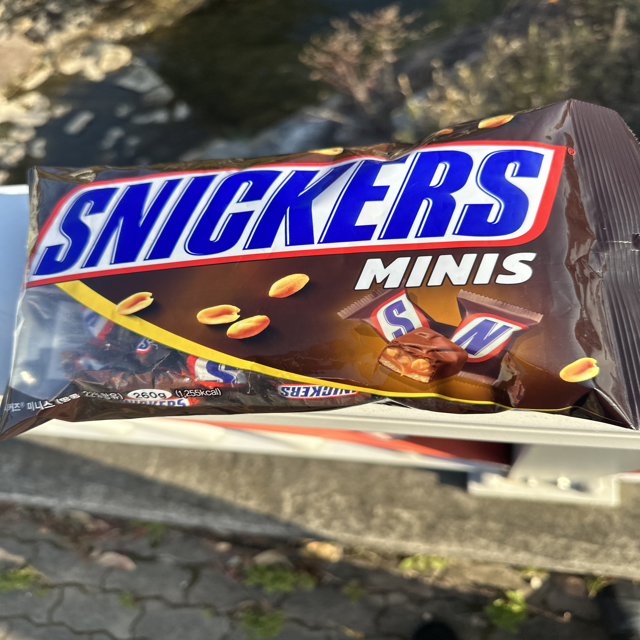
Label: plastics